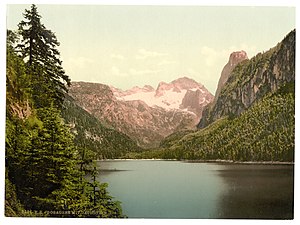
Dachstein / Historie
Gosausee med Dachstein omkring 1900
Dachstein er et bjergmassiv beliggende i Alperne i de østrigske delstater Salzburg, Oberösterreich og Steiermark. Det er et stærkt karstet bjergmassiv i de Nordlige Kalkalper. Dachsteinmassiv hører til bjerggruppen Dachsteingebirge.